New Haven Black Panther trials

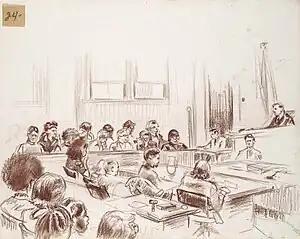
Courtroom sketch of the murder trial in 1971.

The New Haven Black Panther trials were a series of criminal prosecutions in New Haven, Connecticut against members of the Black Panther Party from 1969 to 1971. All charges stemmed from the killing of 19-year-old Alex Rackley on May 21, 1969, with charges ranging from criminal conspiracy to first-degree murder. Black Panther Party chairman Bobby Seale was implicated for visiting the New Haven chapter of the party at the time of Rackley's murder. The trials became a "cause célèbre" for the American left in support for the Black Panther Party members on trial and a rallying-point for left-wing radicals against the FBI.